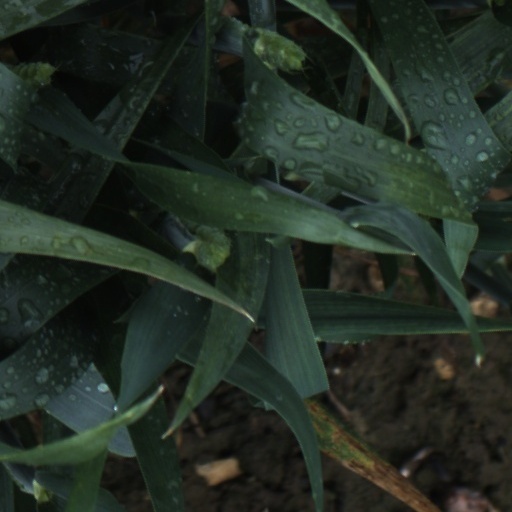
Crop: wheat